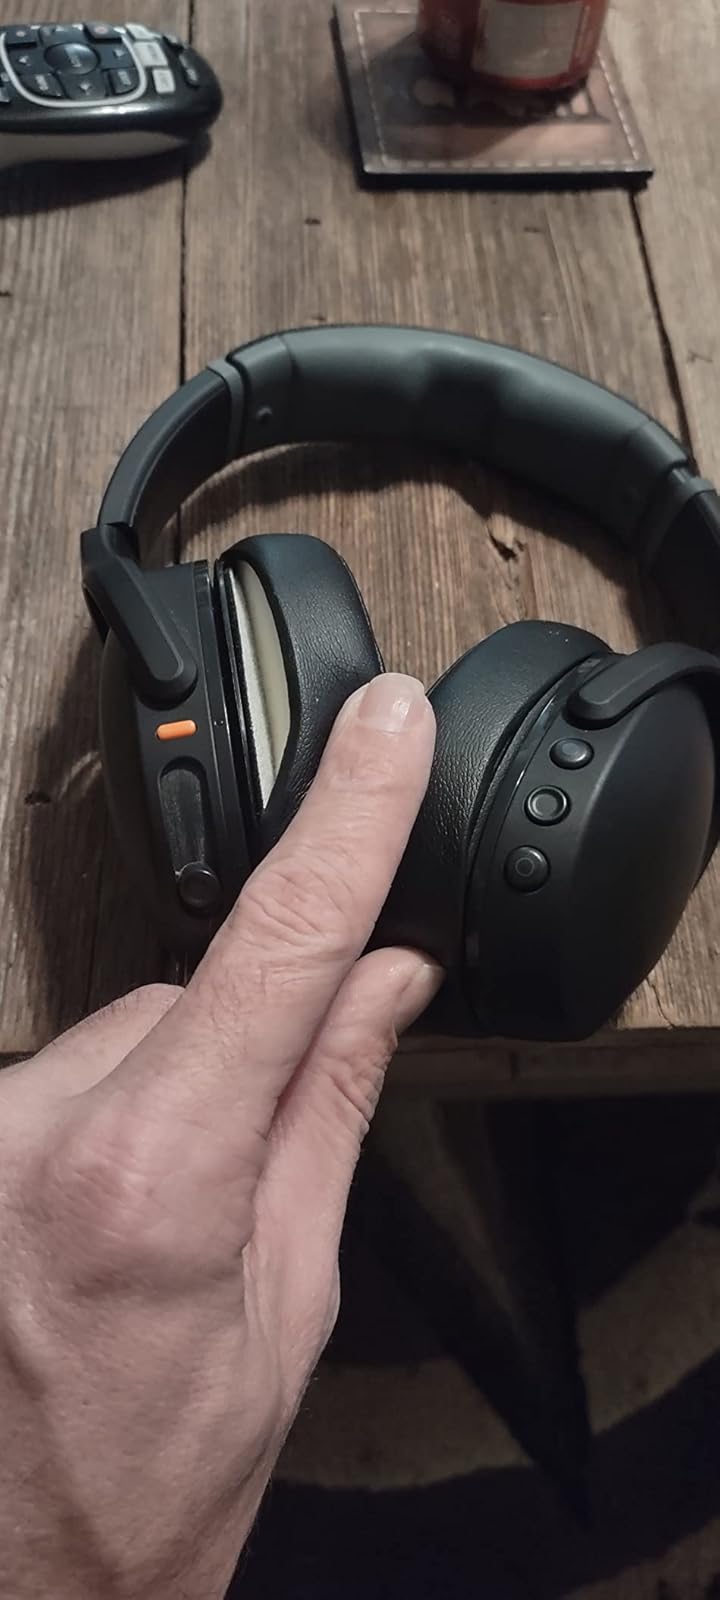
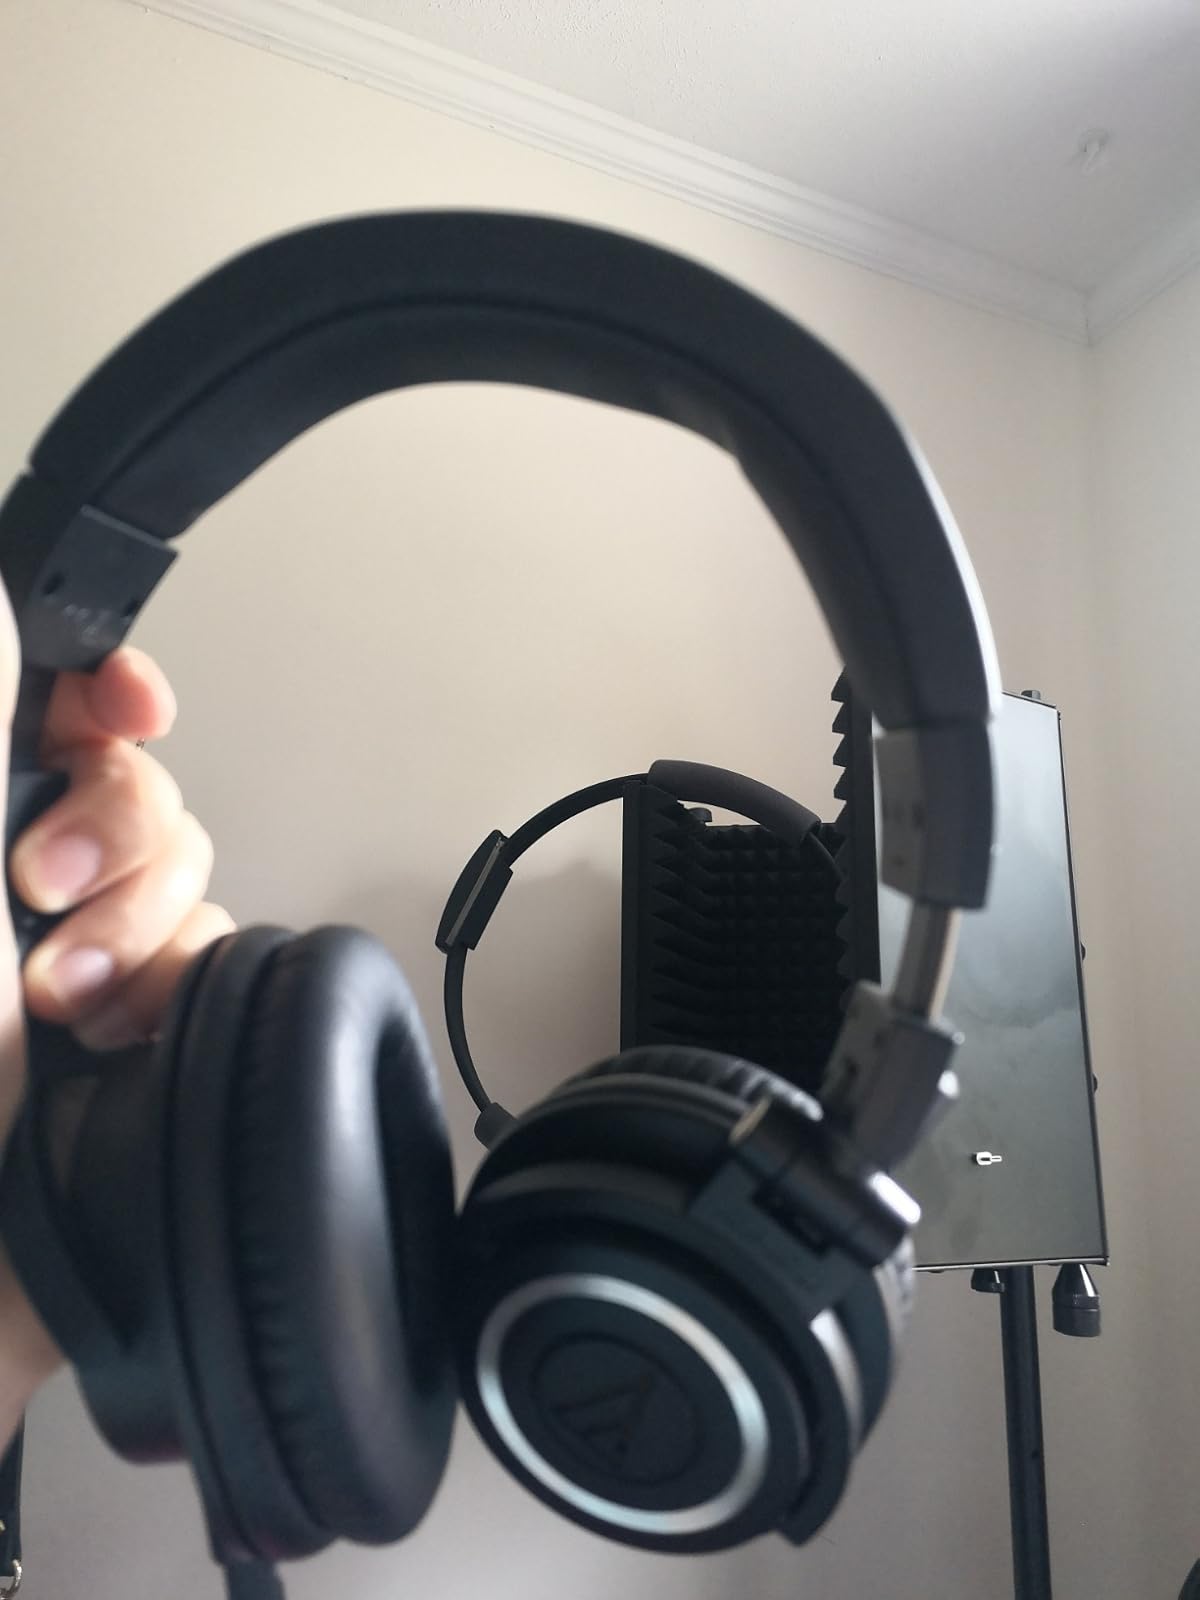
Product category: headphones
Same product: no